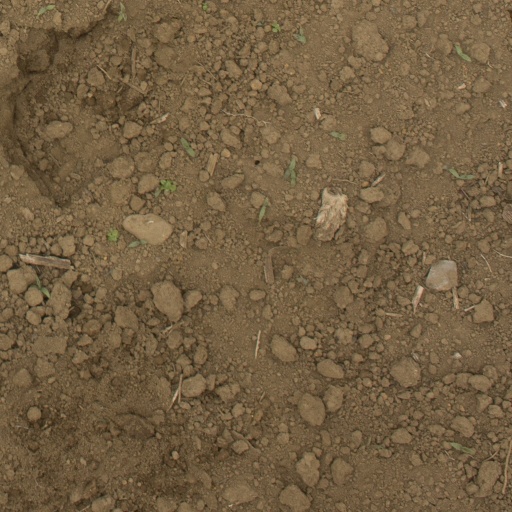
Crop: Jerusalem artichoke